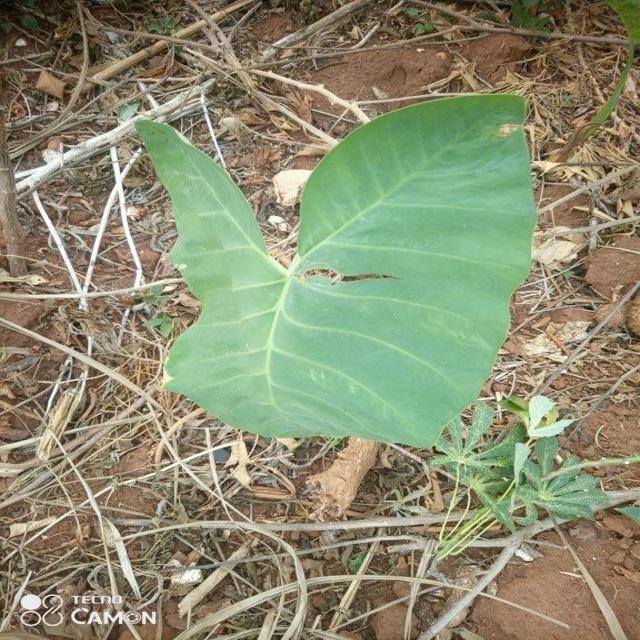
Label: Healthy